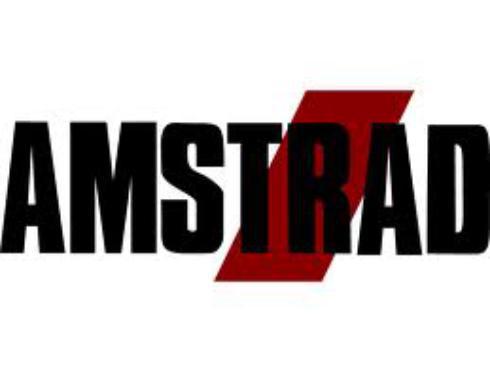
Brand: Amstrad
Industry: Electronic